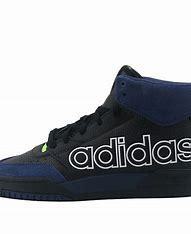
Brand: adidas
Model: originals Adidas Originals Drop Step XL